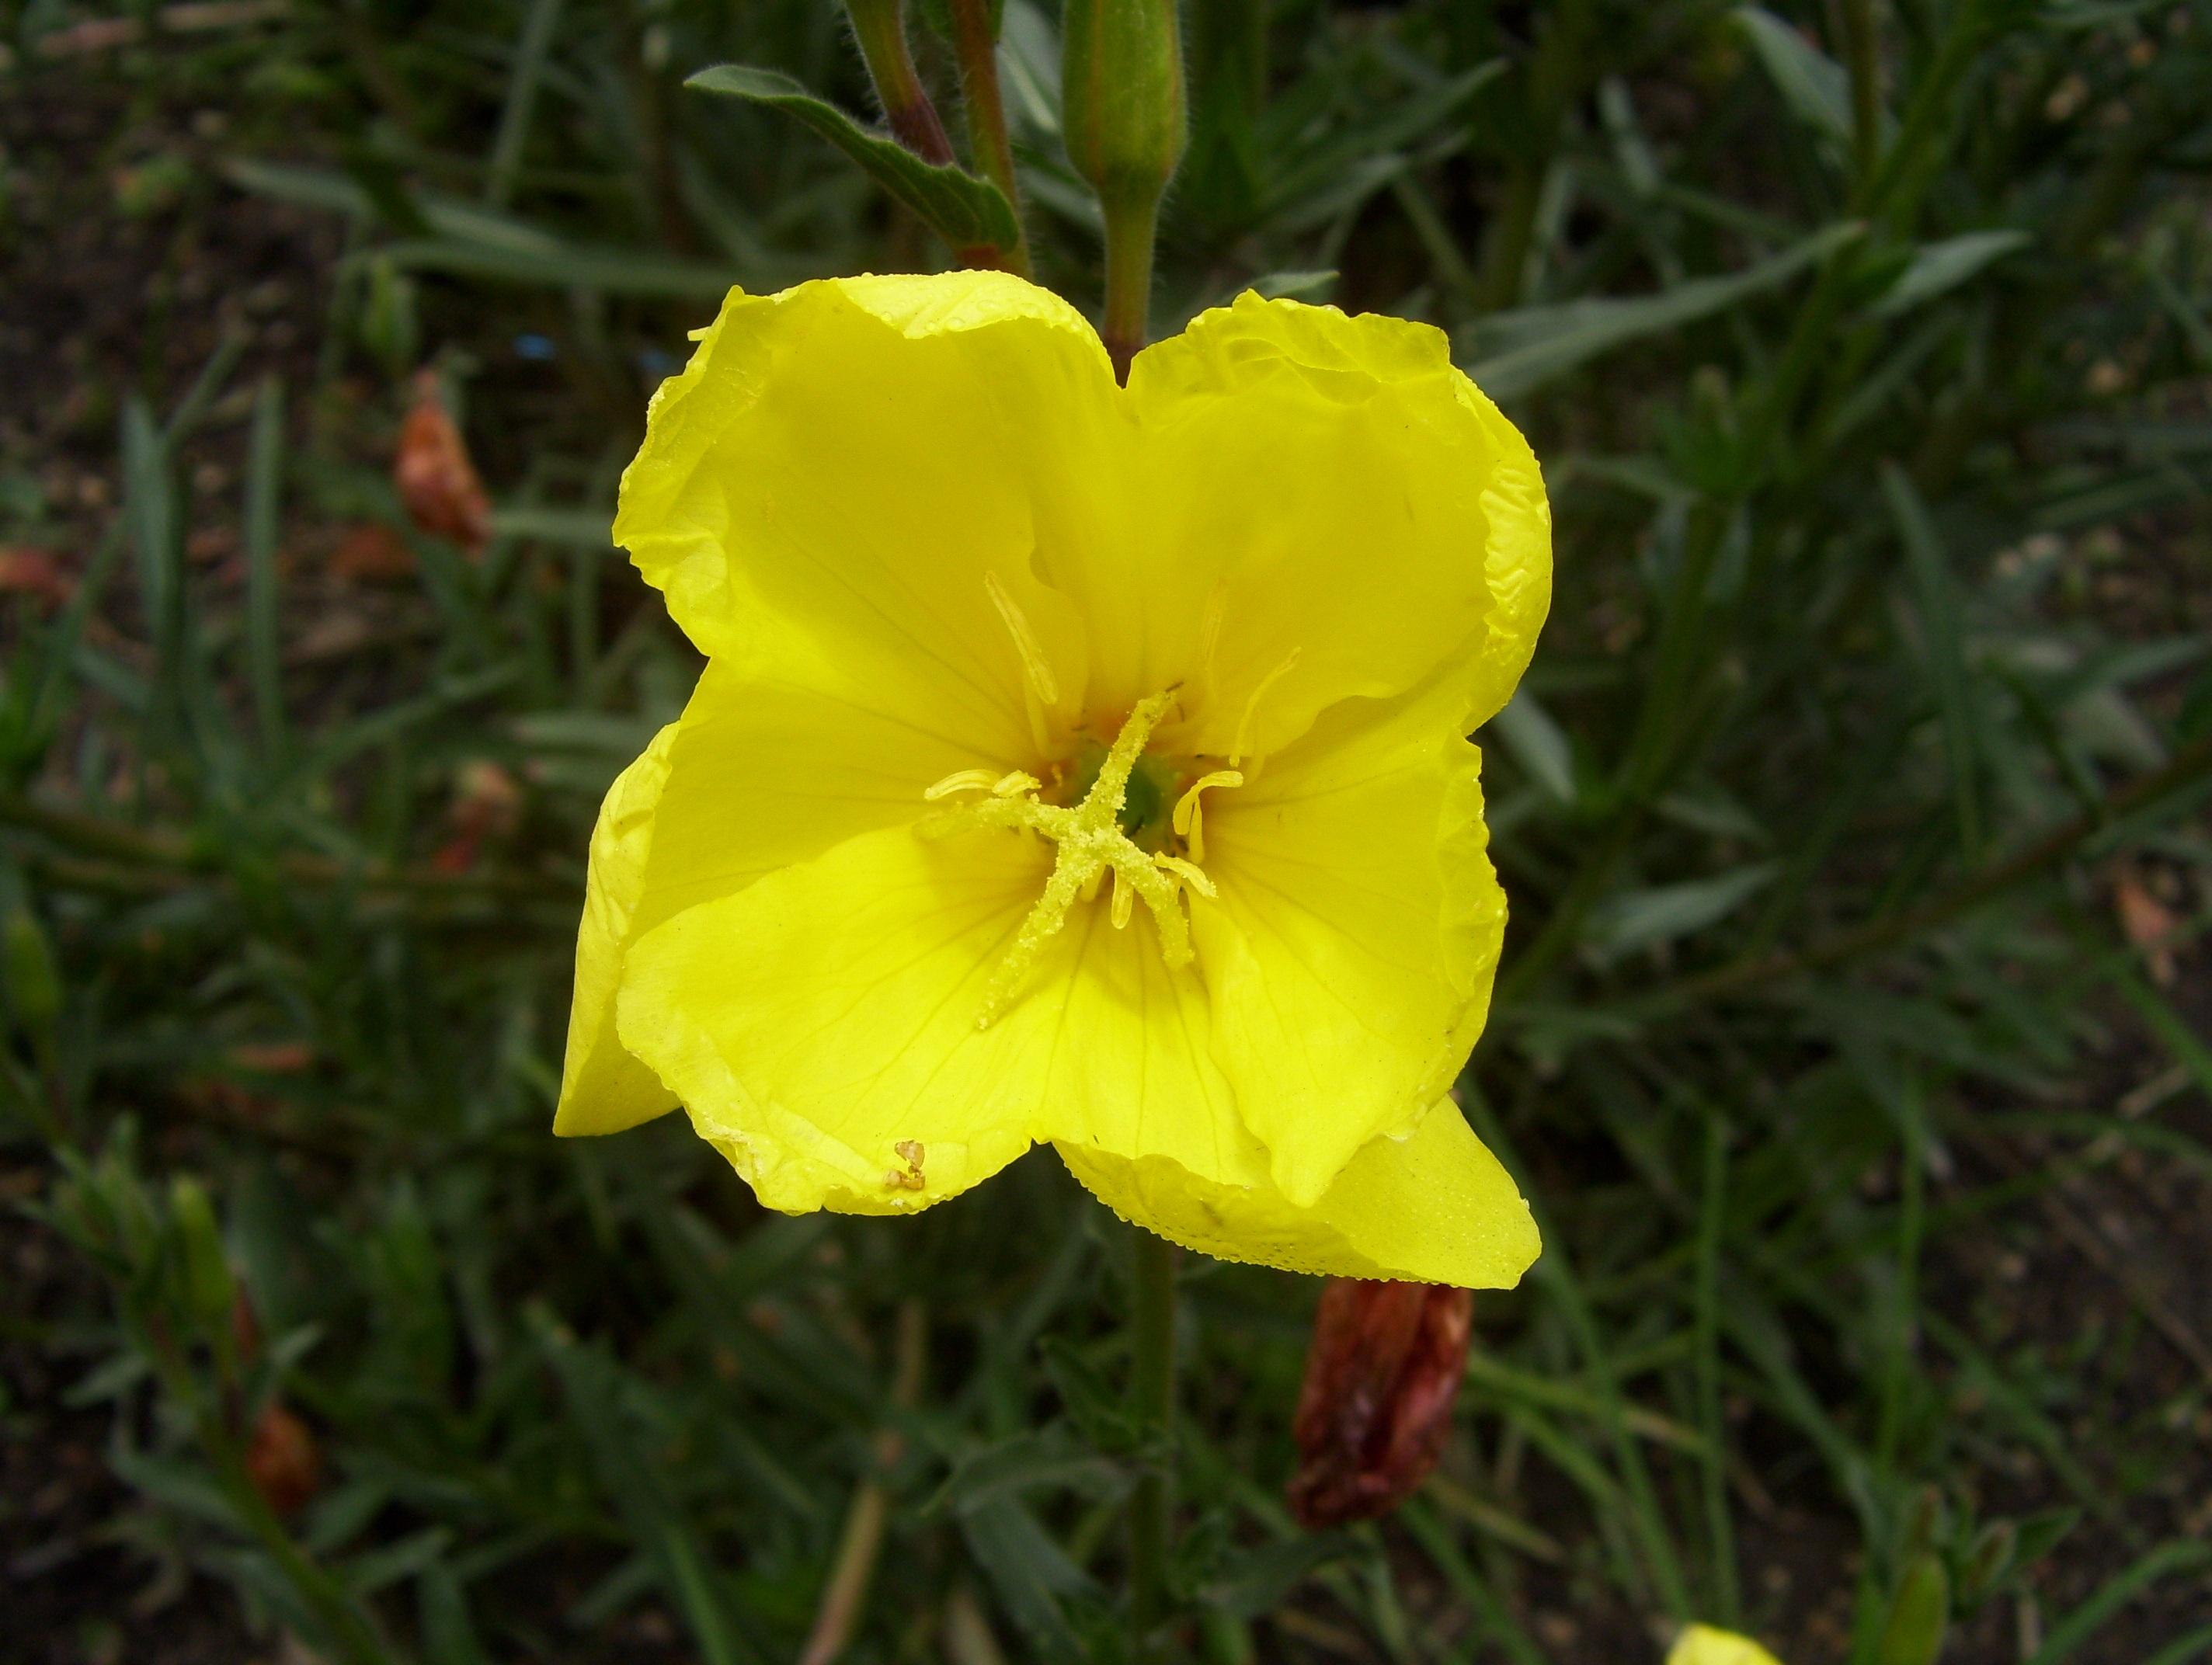
nature, plant, flower, petal, macro, natural, botany, yellow, flora, wildflower, outdoors, evening primrose, daylily, macro photography, flowering plant, annual plant, land plant, large flowered evening primrose